Nizhny Novgorod

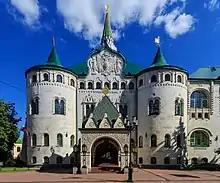
State Bank of Nizhny Novgorod, built in 1913

Since the reign of Emperor Alexander III, Nizhny Novgorod has become the centre of all-Russian merchants. On 15 July 1822 the largest Nizhny Novgorod fair was solemnly opened on the left bank of the Oka. Then Nizhny Novgorod became the main city of all-Russian and international trade. In 1929, the Fair was closed, and the city's economy began to develop in a completely different direction.